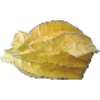
Label: Physalis with Husk 1